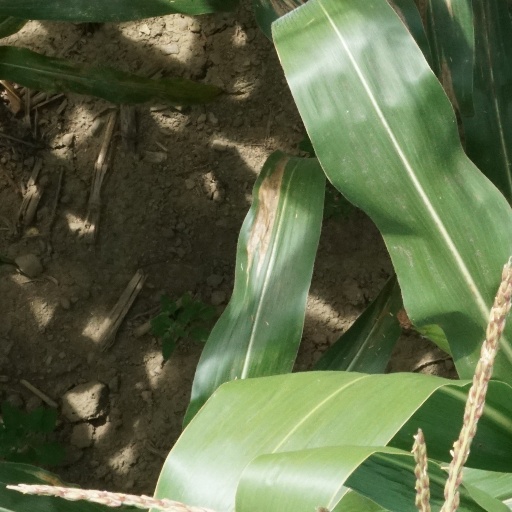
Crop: maize; corn